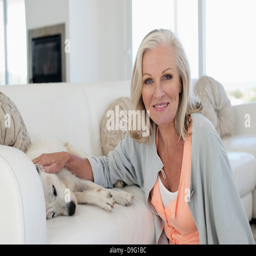
portrait of a smiling woman stroking her dog lying on couch